Delacroix, Louisiana

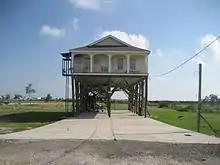
Elevated, post-Hurricane Katrina construction.

The buildings and residences of Delacroix are situated on the eastern bank of Bayou Terre-aux-Boeufs which is backed by a levee.